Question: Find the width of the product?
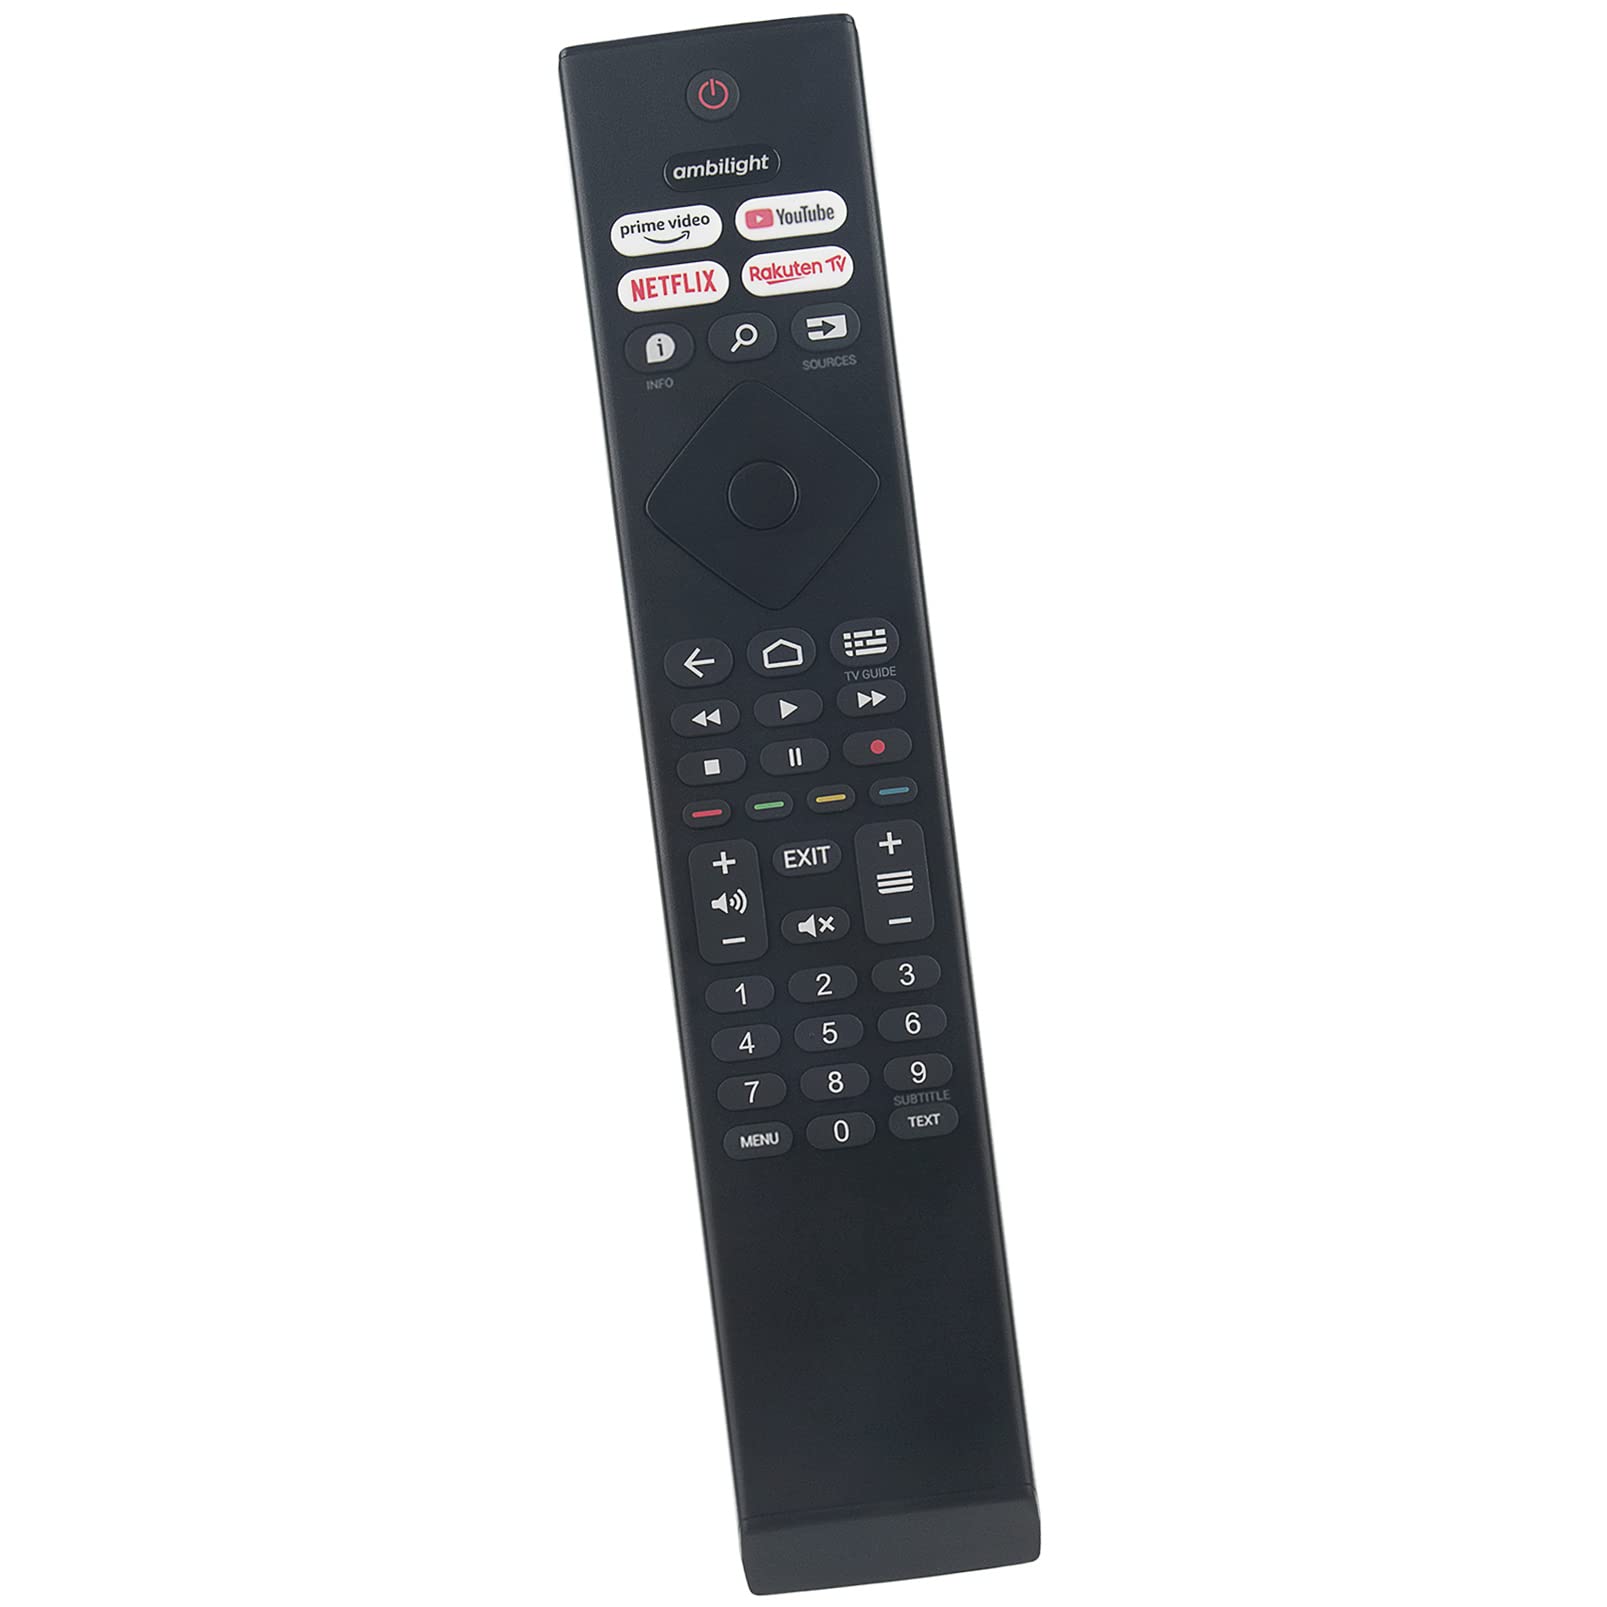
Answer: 1.0 inch